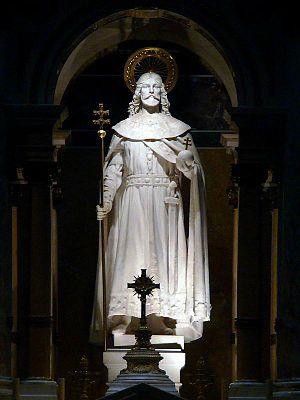
La Basilique Saint-Étienne de Pest ou église paroissiale de Lipótváros est la plus grande église catholique de Budapest, située dans le quartier de Lipótváros. Dessinée initialement dans un style néo-classique, elle se caractérise par sa riche architecture et sa taille imposante.